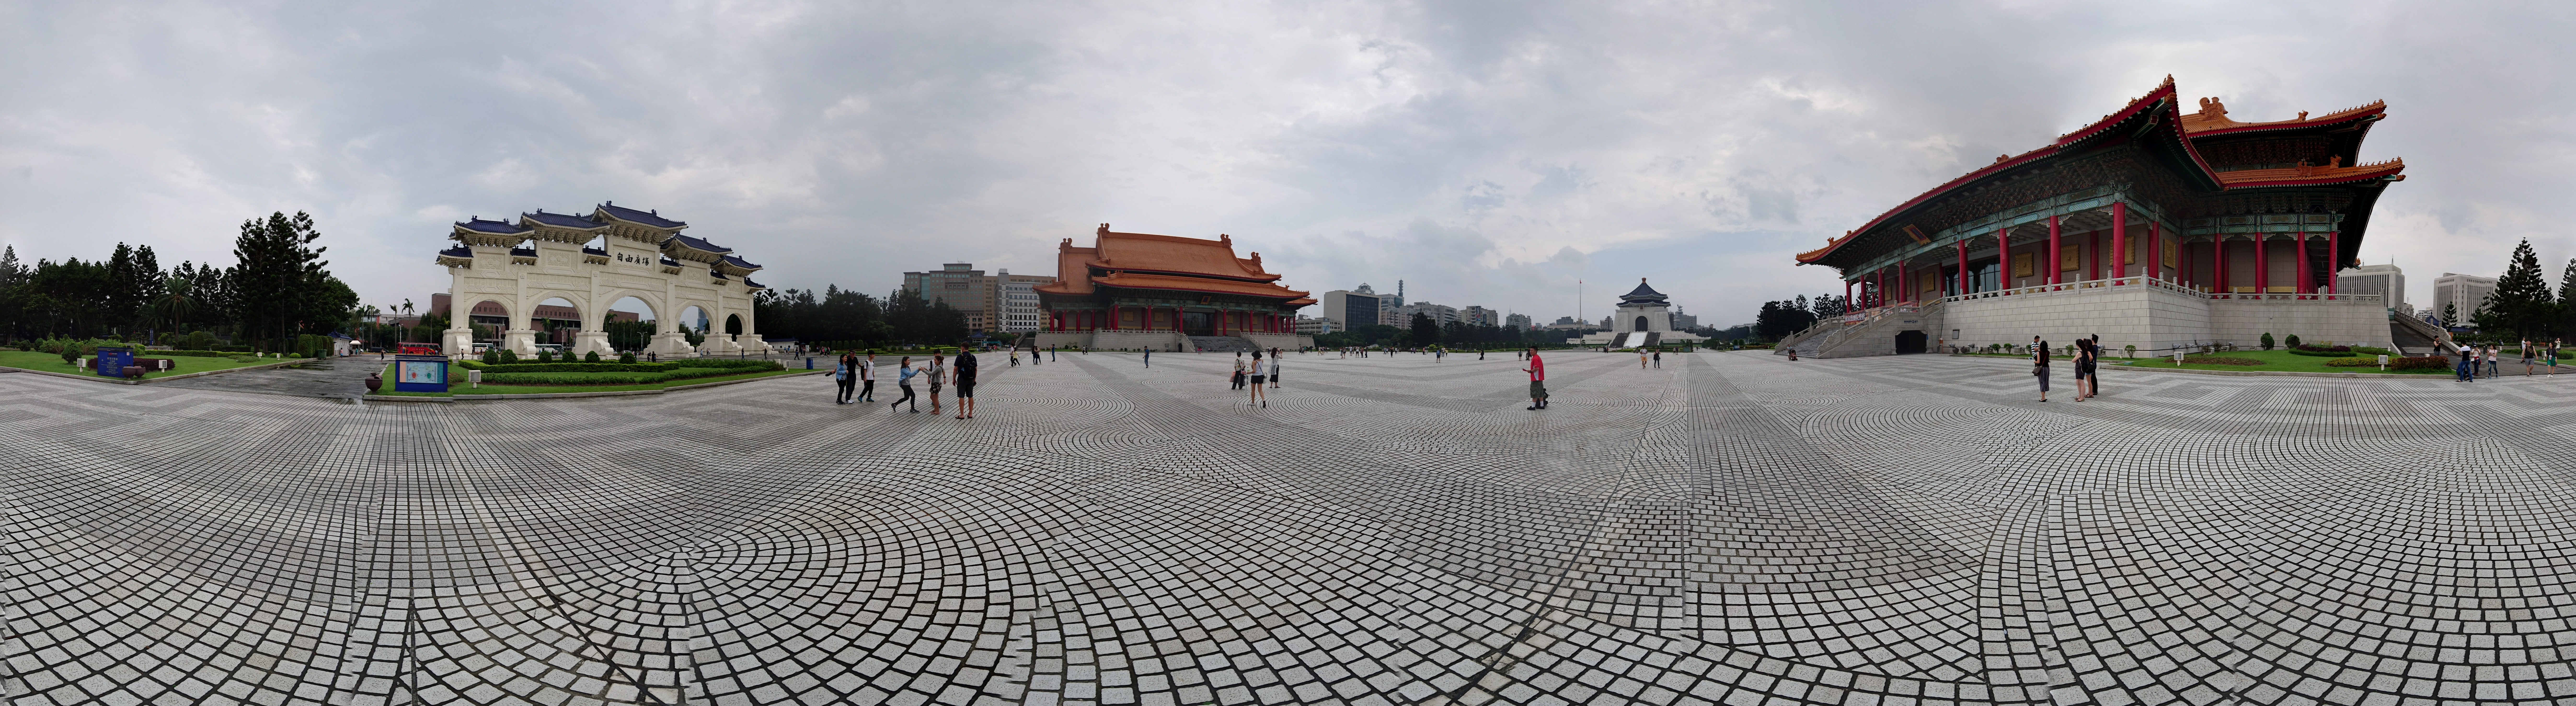
sky, photography, building, palace, wall, monument, panorama, plaza, landmark, facade, tourism, place, town square, taipei, taiwan, tourist attraction, traditional, historic site